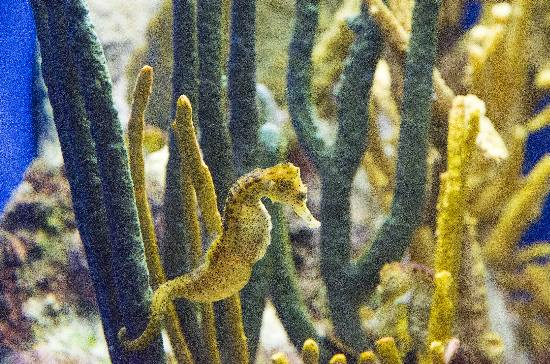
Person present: No